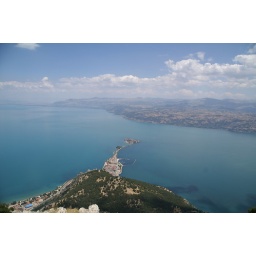
View on the lake from the top of the mountain near Egirdir